Clavichord

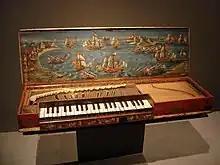
The "Lépante" fretted clavichord, Musée de la Musique, Paris

The clavichord was invented in the early fourteenth century. In 1404, the German poem "" mentions the terms "clavicimbalum" (a term used mainly for the harpsichord) and "clavichordium", designating them as the best instruments to accompany melodies.